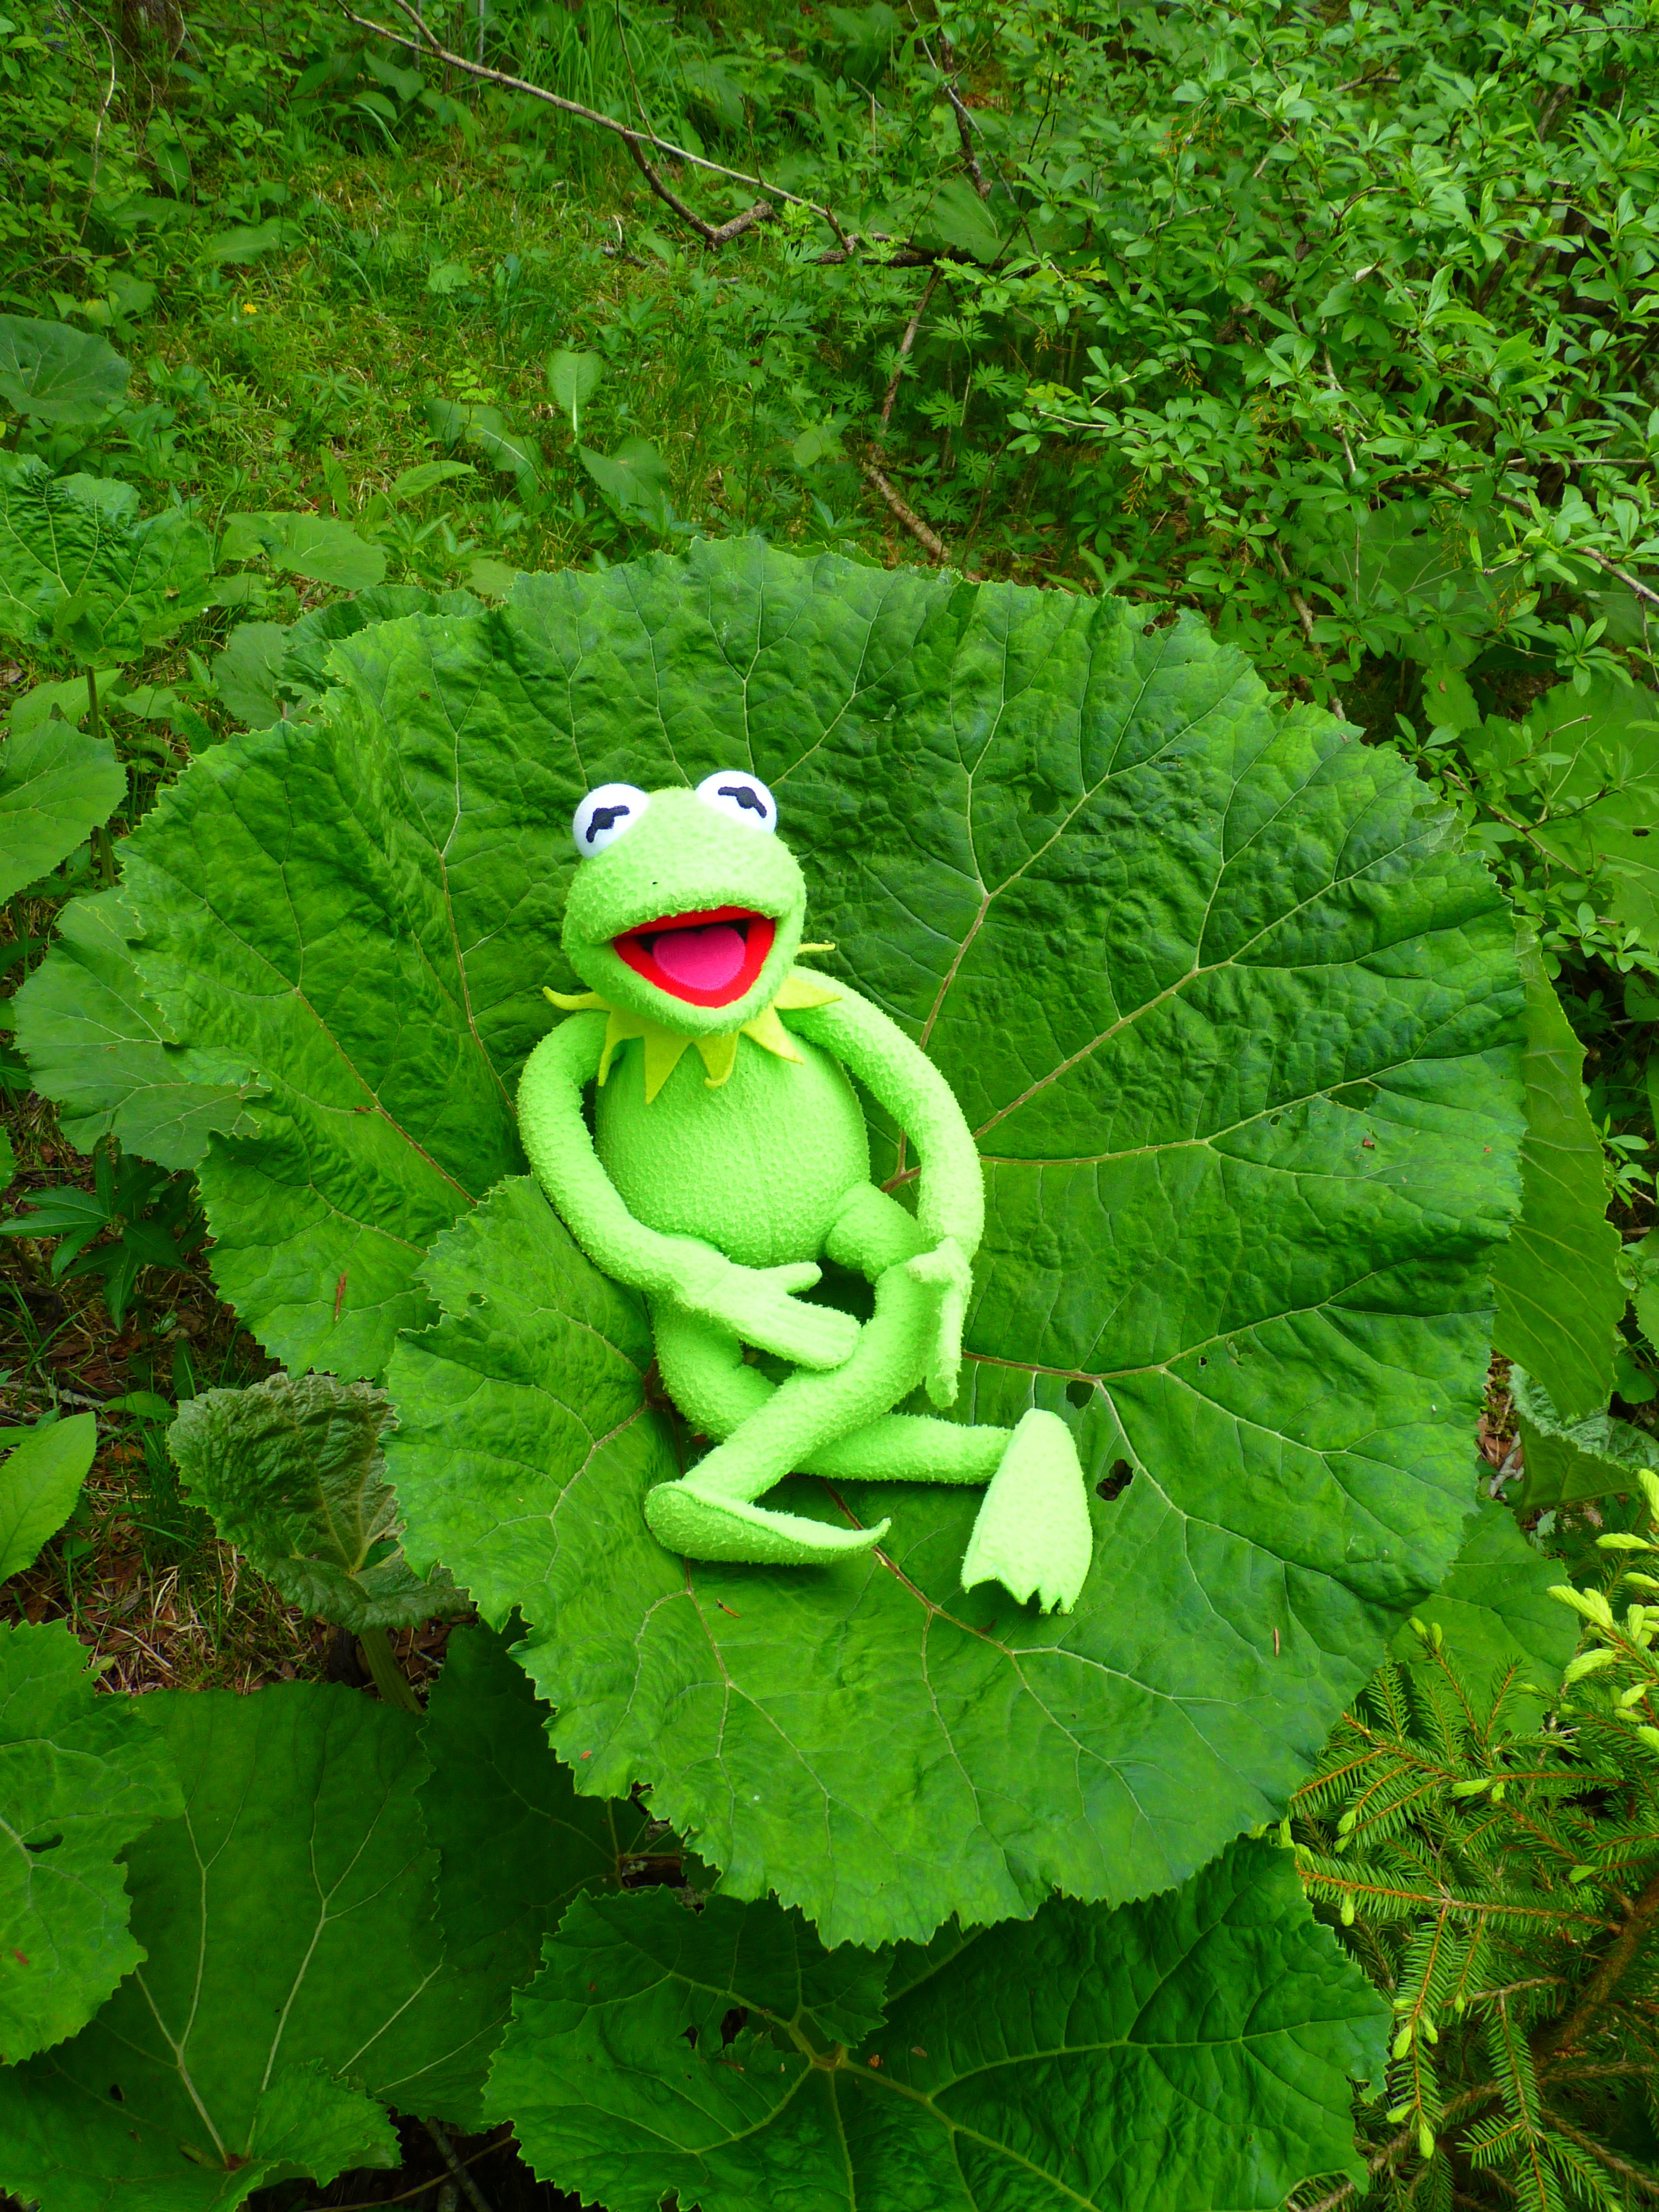
nature, plant, leaf, flower, green, jungle, botany, rest, frog, garden, large, kermit, butterbur, land plant